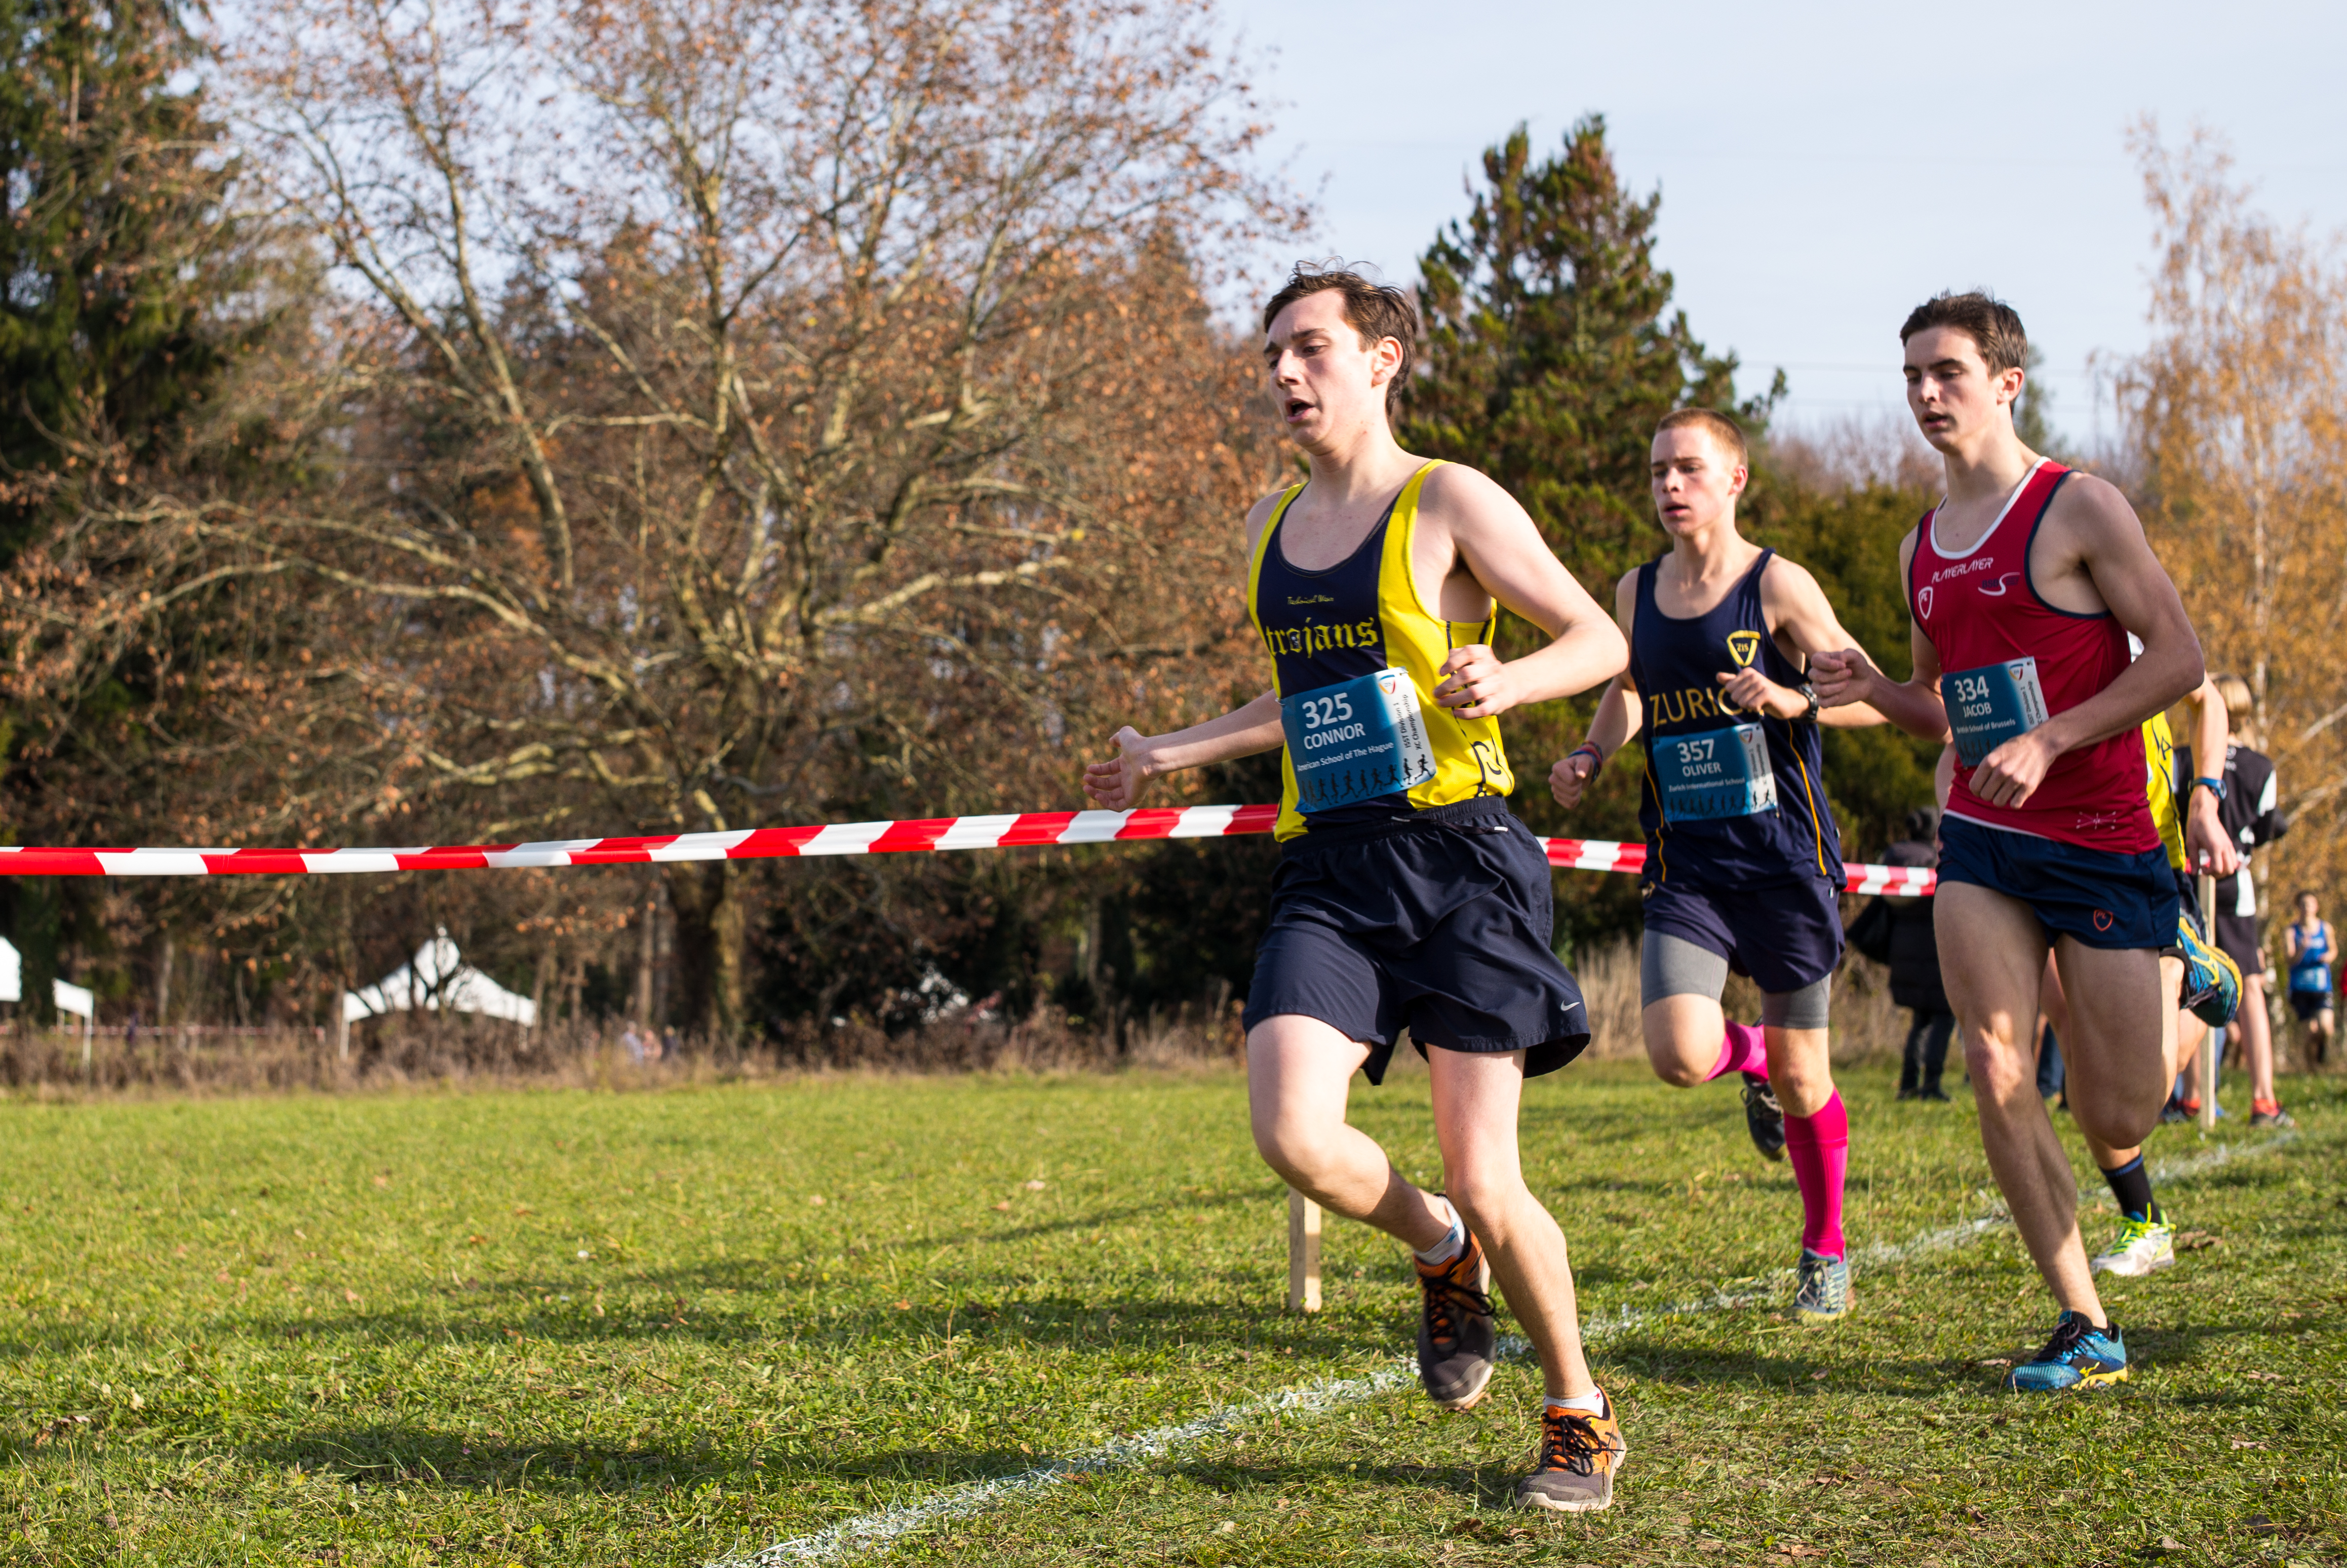
person, trail, running, run, country, recreation, europe, runner, cross, ash, 2015, race, hague, m, american, team, sports, boys, 50, switzerland, school, zurich, runners, endurance, leica, 240, summilux, varsity, athletics, meet, isst, tournament, xc, sprint, physical exercise, outdoor recreation, human action, individual sports, endurance sports, ultramarathon, duathlon, long distance running, cross country running, cross country cycling